Palm (PDA)

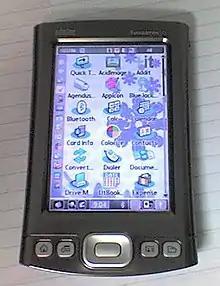
The Palm Tungsten T5

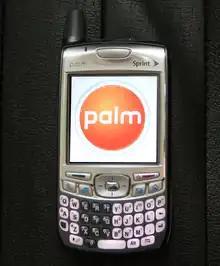
The Palm Treo 700p is one of many smartphones produced that combines Palm PDA functions with a cell phone, allowing for built-in voice and data.

Palm handhelds continued to advance, including the ability to access computer hard drives via USB cables, and began to merge with smartphones. The "Treo 700w" was one of the later offerings that combined a Palm handheld with mobile phone, e-mail, MMS, and instant messaging (SMS) technology. It was also the first Palm-branded device to use Microsoft software (Windows Mobile) instead of its own Palm OS. It became widely expected that Palm handhelds as a PDA-only device would disappear as multifunction handhelds like the Treo 650 declined in price. Multifunction handhelds generally include a wider range of abilities traditionally found in separate devices, for example: an MP3 player, mobile phone, camera, Wi-Fi and Bluetooth. The Treo 650+ was a series of smartphones that included a camera, mp3 player, Bluetooth, and a mobile phone. The Zire 71 and 72 series also had these additional features. In 2007, Palm released the Palm Centro, a smartphone running Palm OS. Different in overall appearance from the Treo, it was most notably thinner. The Centro was a somewhat successful smartphone, combining many features with a decreased price. Palm later released the Palm Treo 500v, a device similar to the Centro, which ran Windows Mobile 6.0.